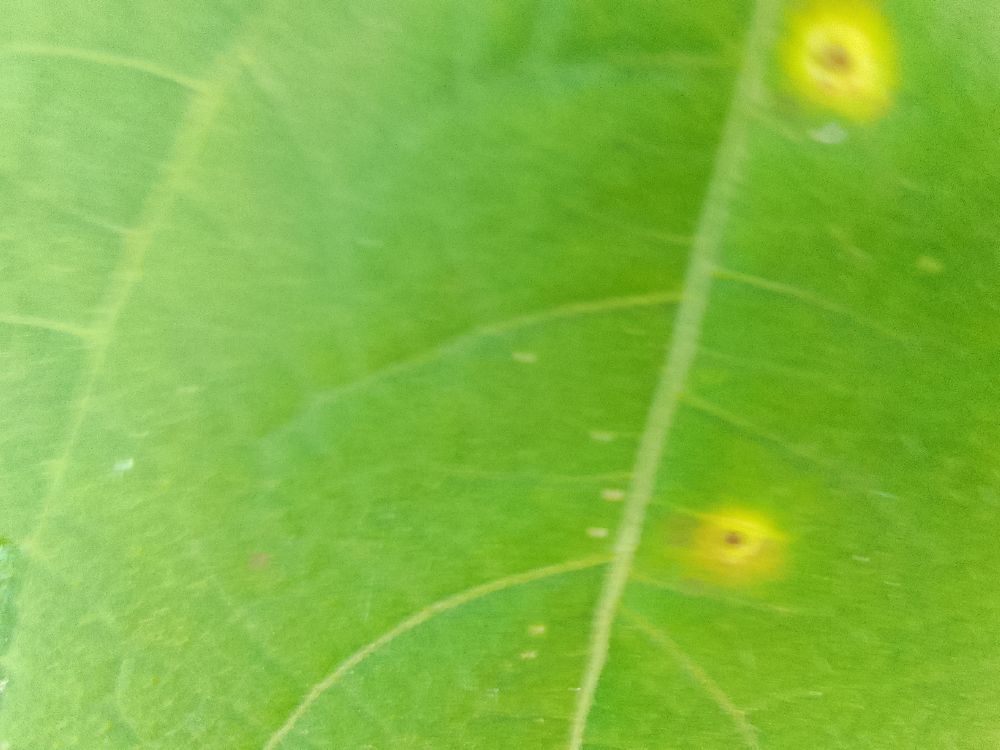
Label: rust